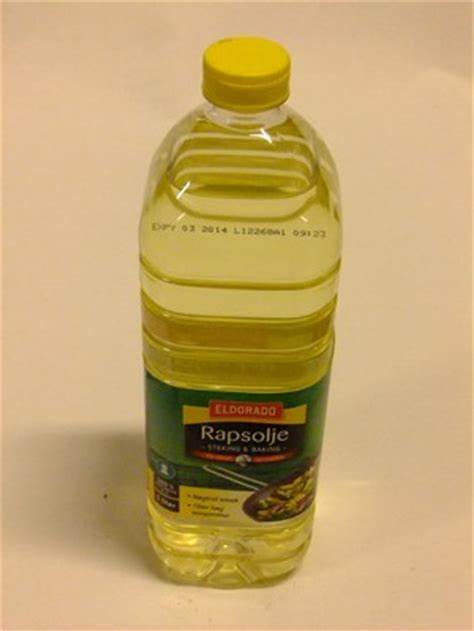
Waste category: plastic